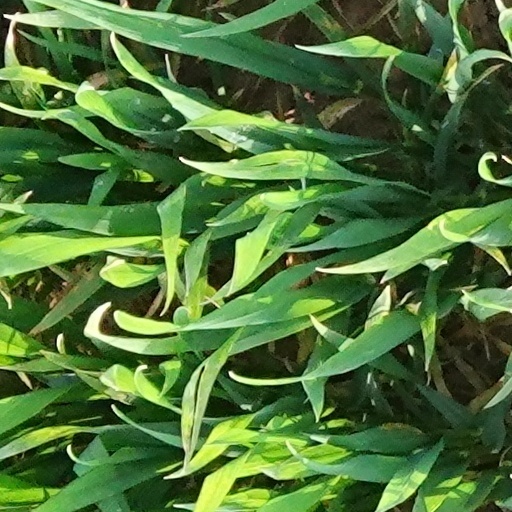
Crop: wheat